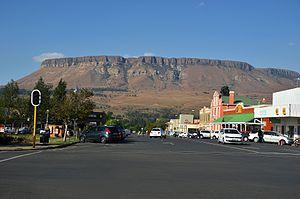
Harrismith est une ville de la province de l'État-Libre en Afrique du Sud. Elle porte le nom du Lieutenant-Général Harry Smith, officier dans l'armée britannique et gouverneur de la colonie du Cap de 1847 à 1852.